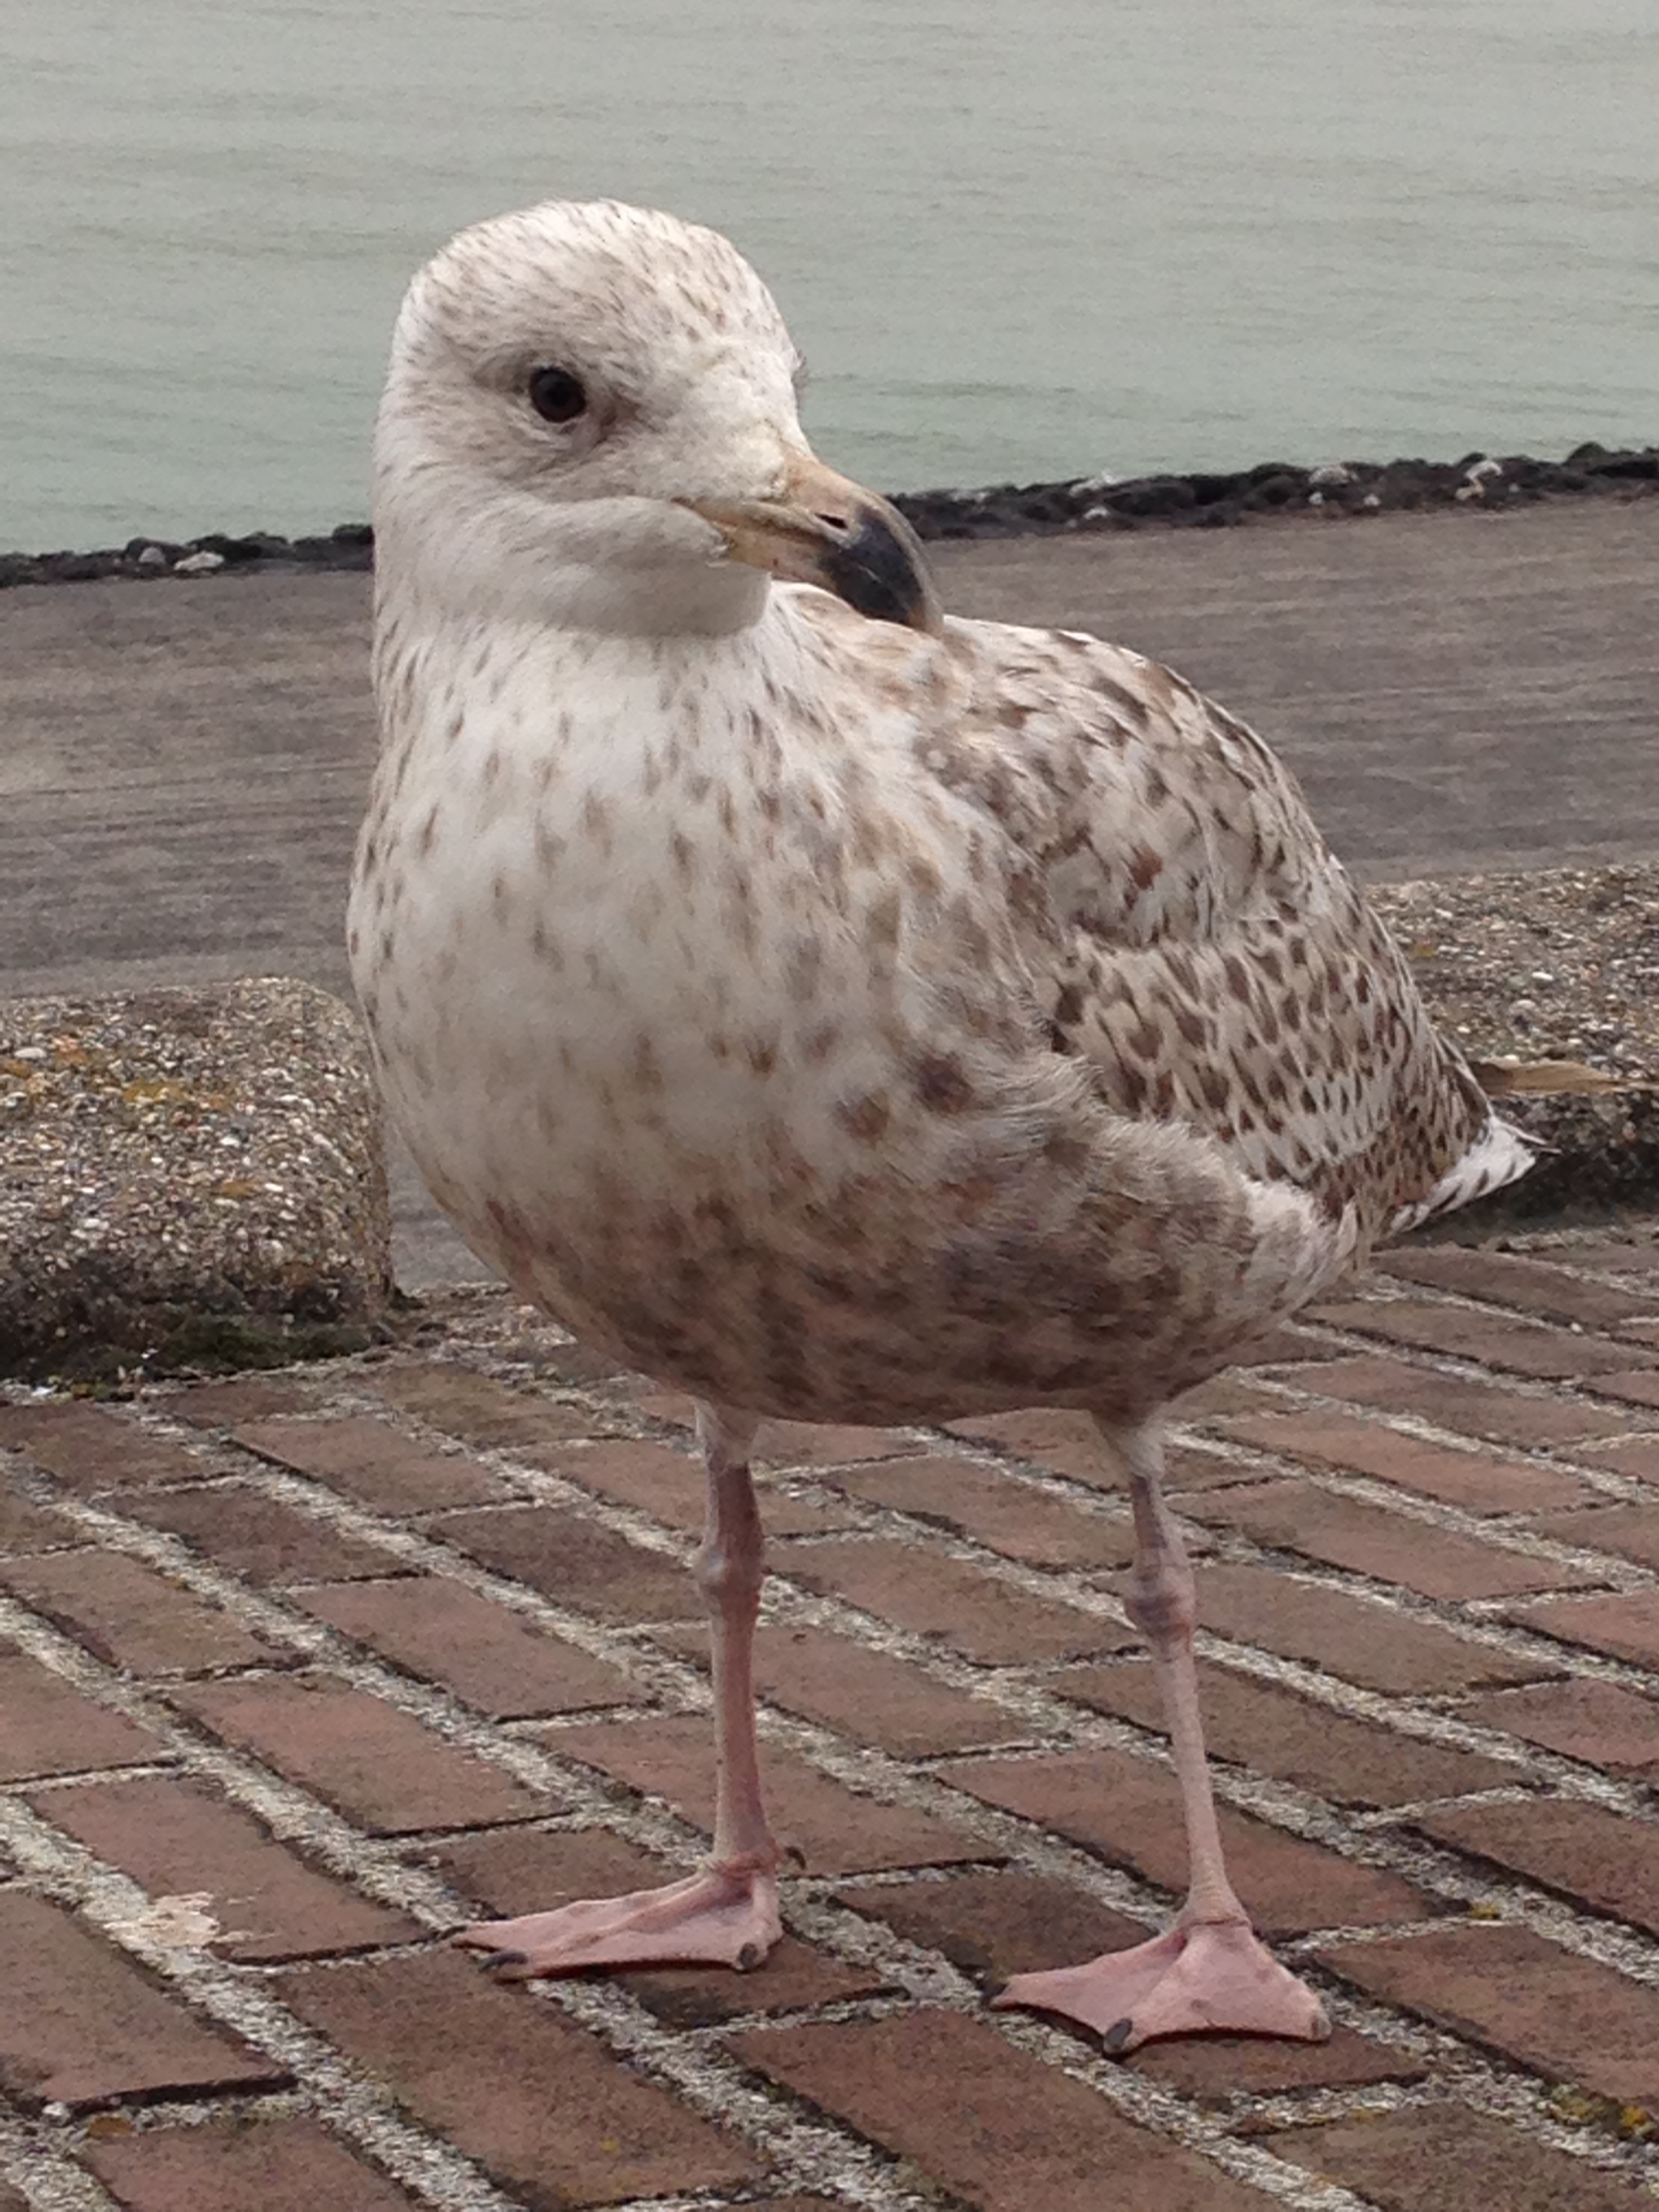
bird, seabird, seagull, wildlife, young, gull, beak, baby, fauna, vertebrate, dots, chick, shorebird, charadriiformes, european herring gull, seagulls young, meeuwtjes